Andreas Klöden

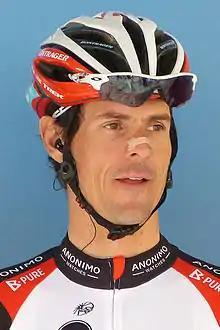

Andreas Klöden (born 22 June 1975) is a German former professional road bicycle racer, who competed as a professional between 1998 and 2013. His major achievements include a bronze medal at the 2000 Olympic Games and finishing second in the general classification at the 2004 and 2006 Tour de France. Klöden was a tall, lightly built racer with enough strength to place high in the overall classifications of the Grand Tours, but his performances were affected by injuries.